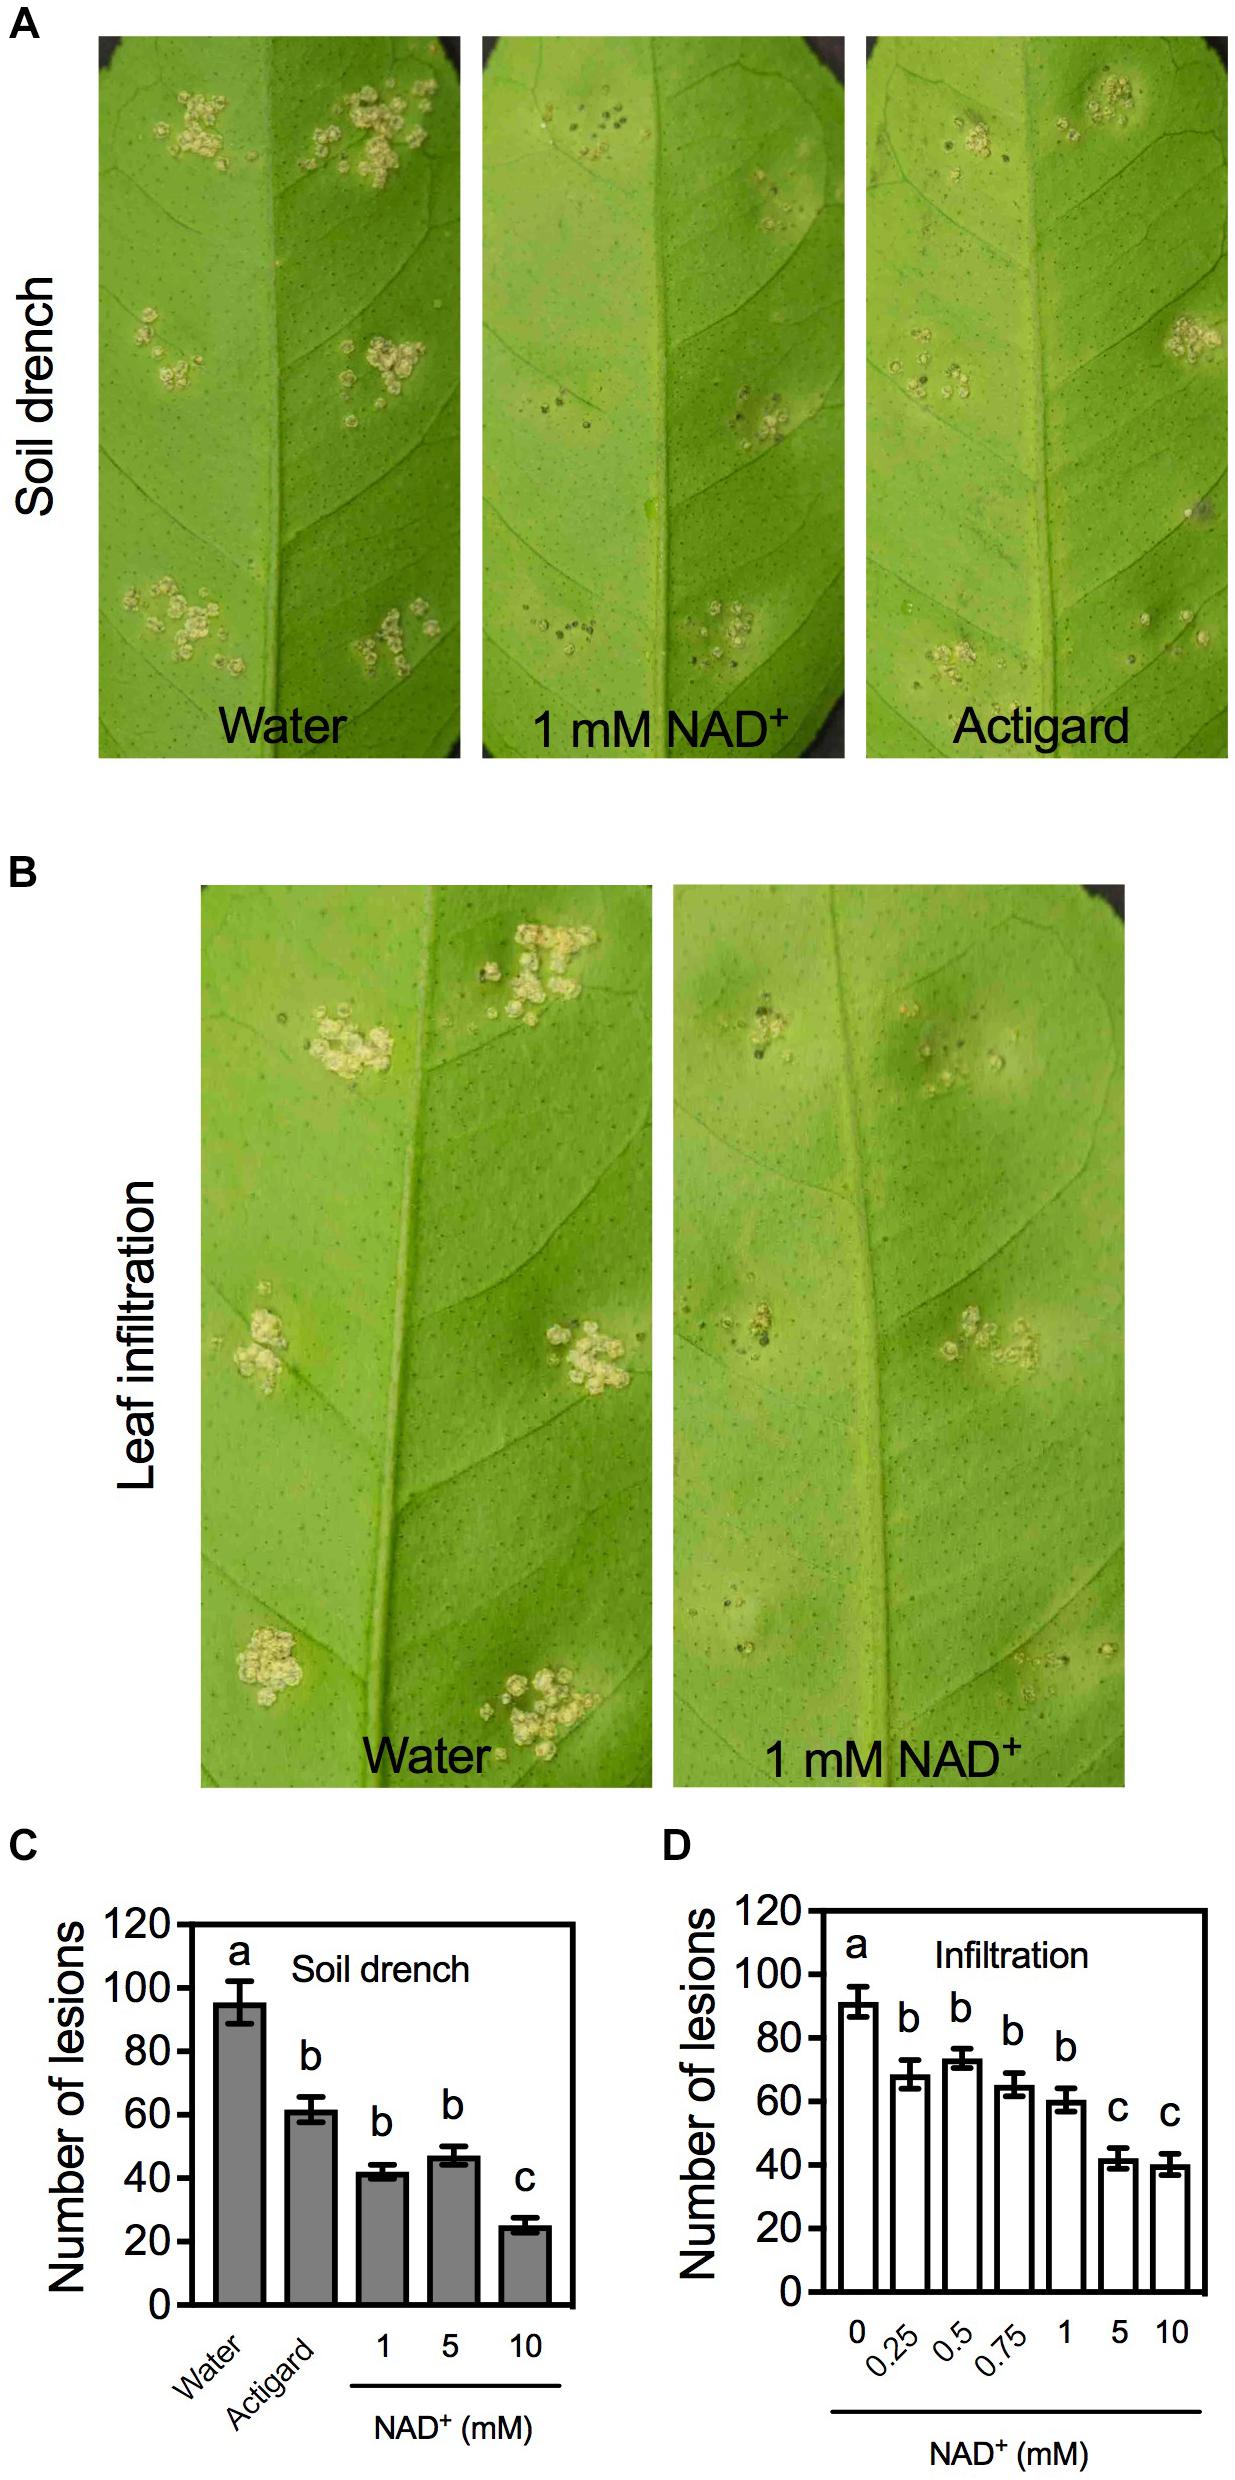
Plant: Citrus
Disease: citrus canker